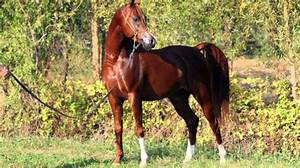
Label: horse